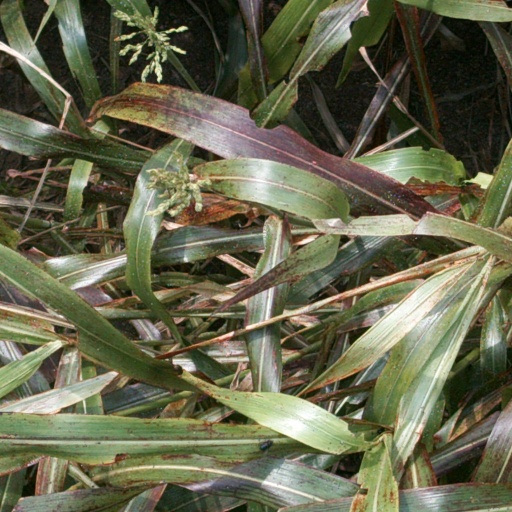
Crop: sorghum